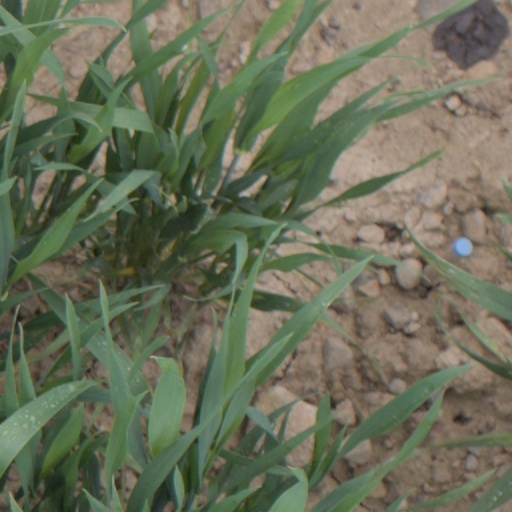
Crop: wheat